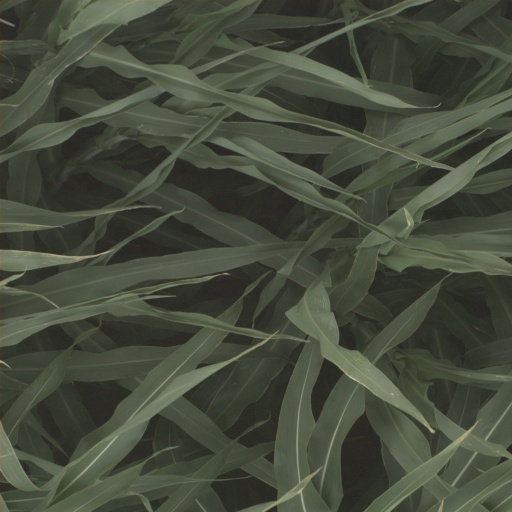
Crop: sorghum